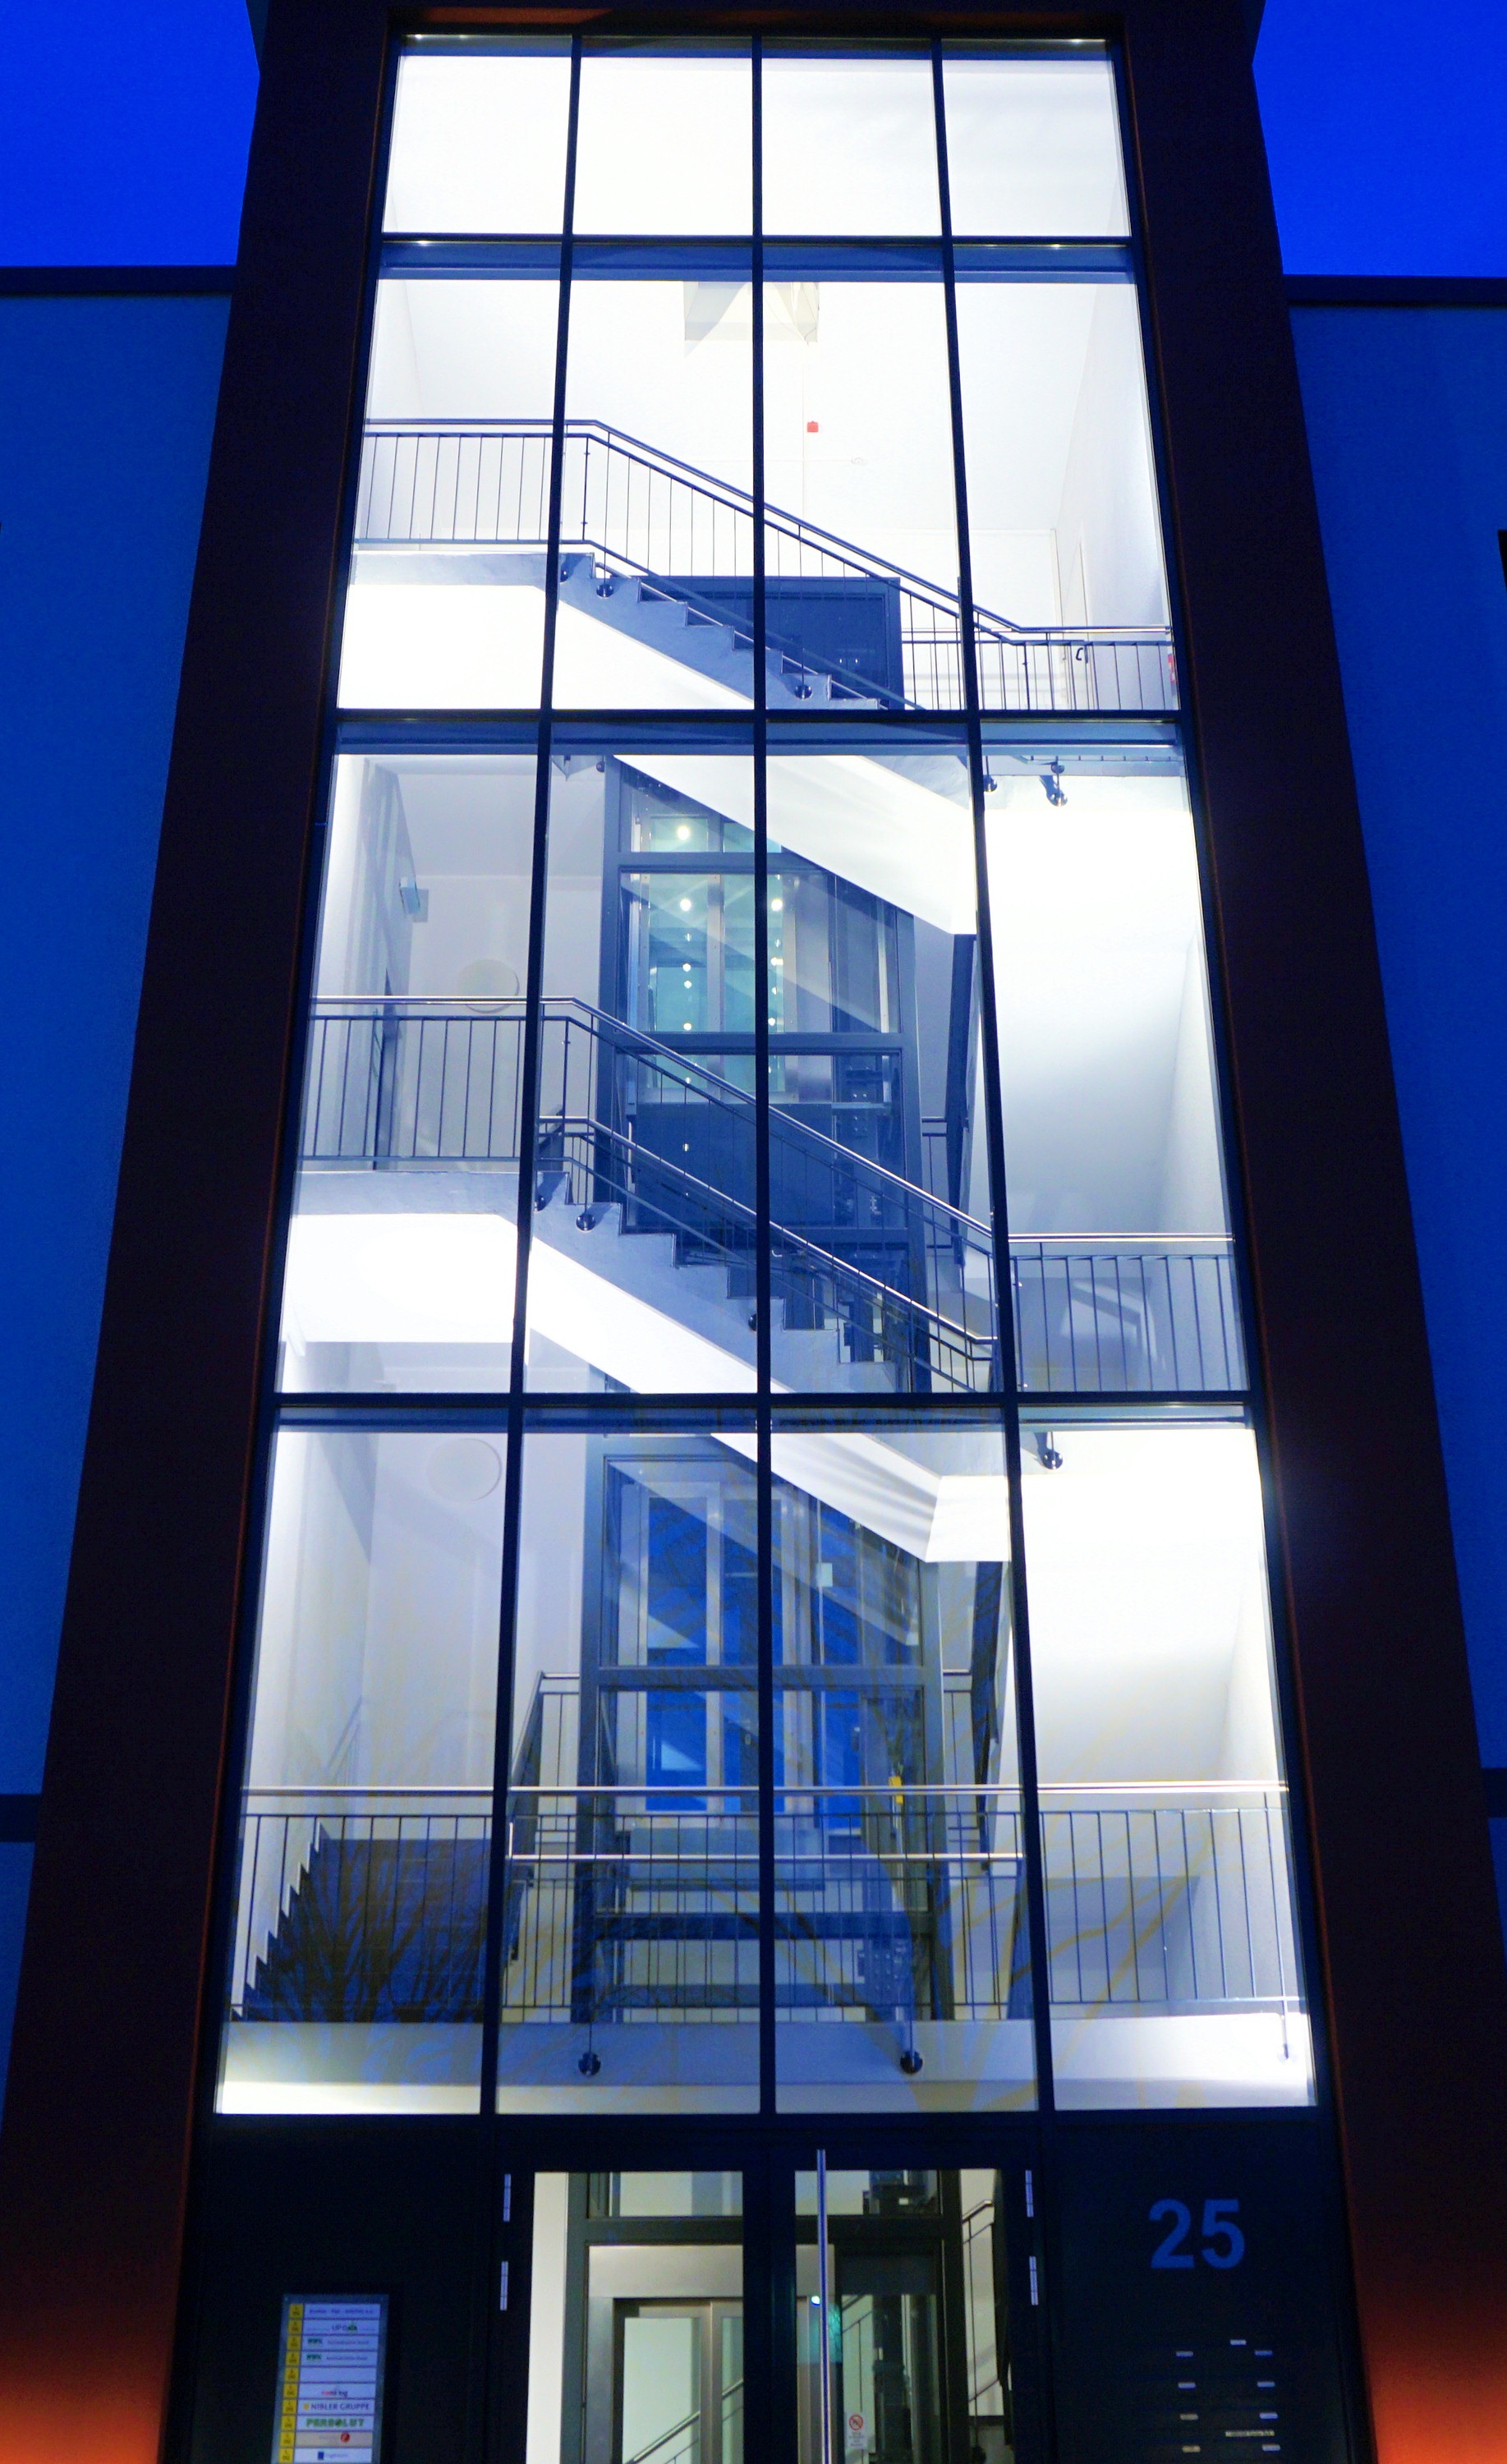
architecture, window, glass, building, home, staircase, high, color, facade, blue, office building, interior design, design, stairs, shape, headquarters, kassel, hauswand, daylighting, window covering